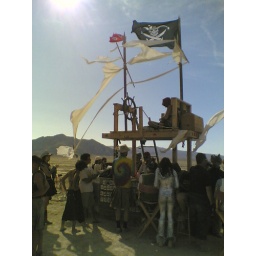
A pirate ship bar in the deep playa